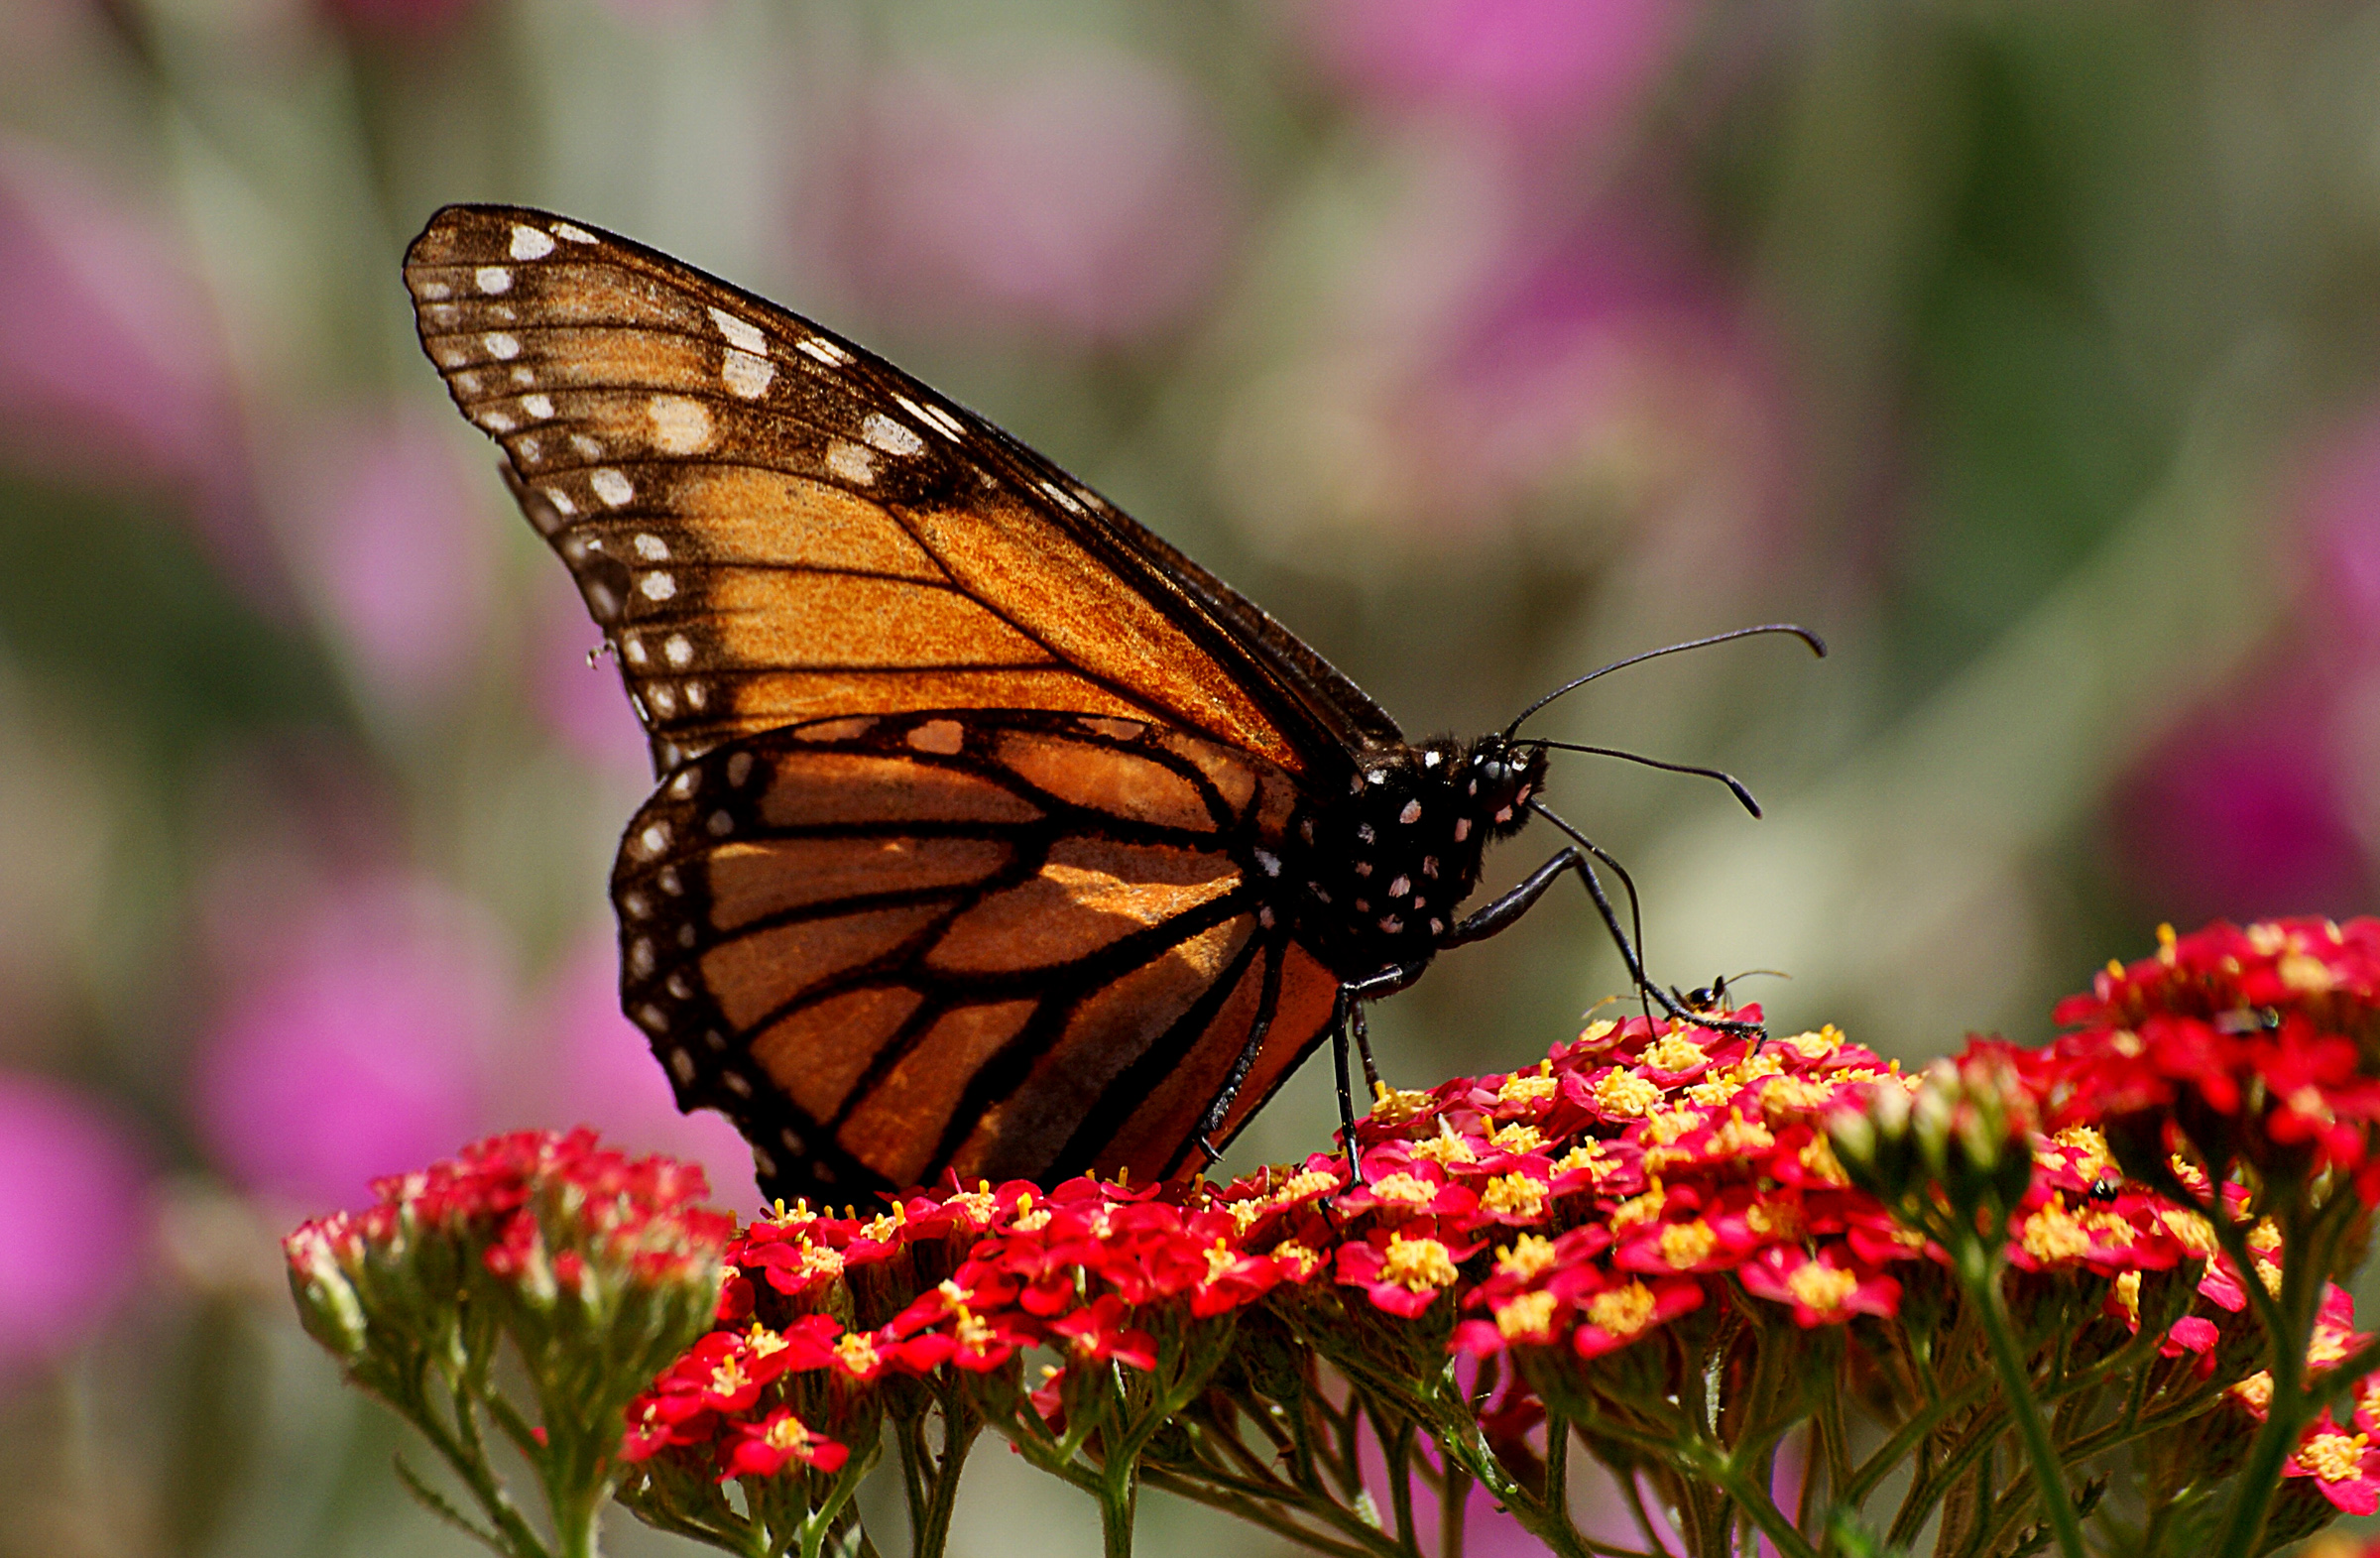
nature, flower, wildlife, insect, butterfly, flora, fauna, invertebrate, close up, monarch butterfly, explored, sonydslra300, volvob12b, monarchbutterfly, nectar, macro photography, arthropod, pollinator, moths and butterflies, lycaenid, brush footed butterfly